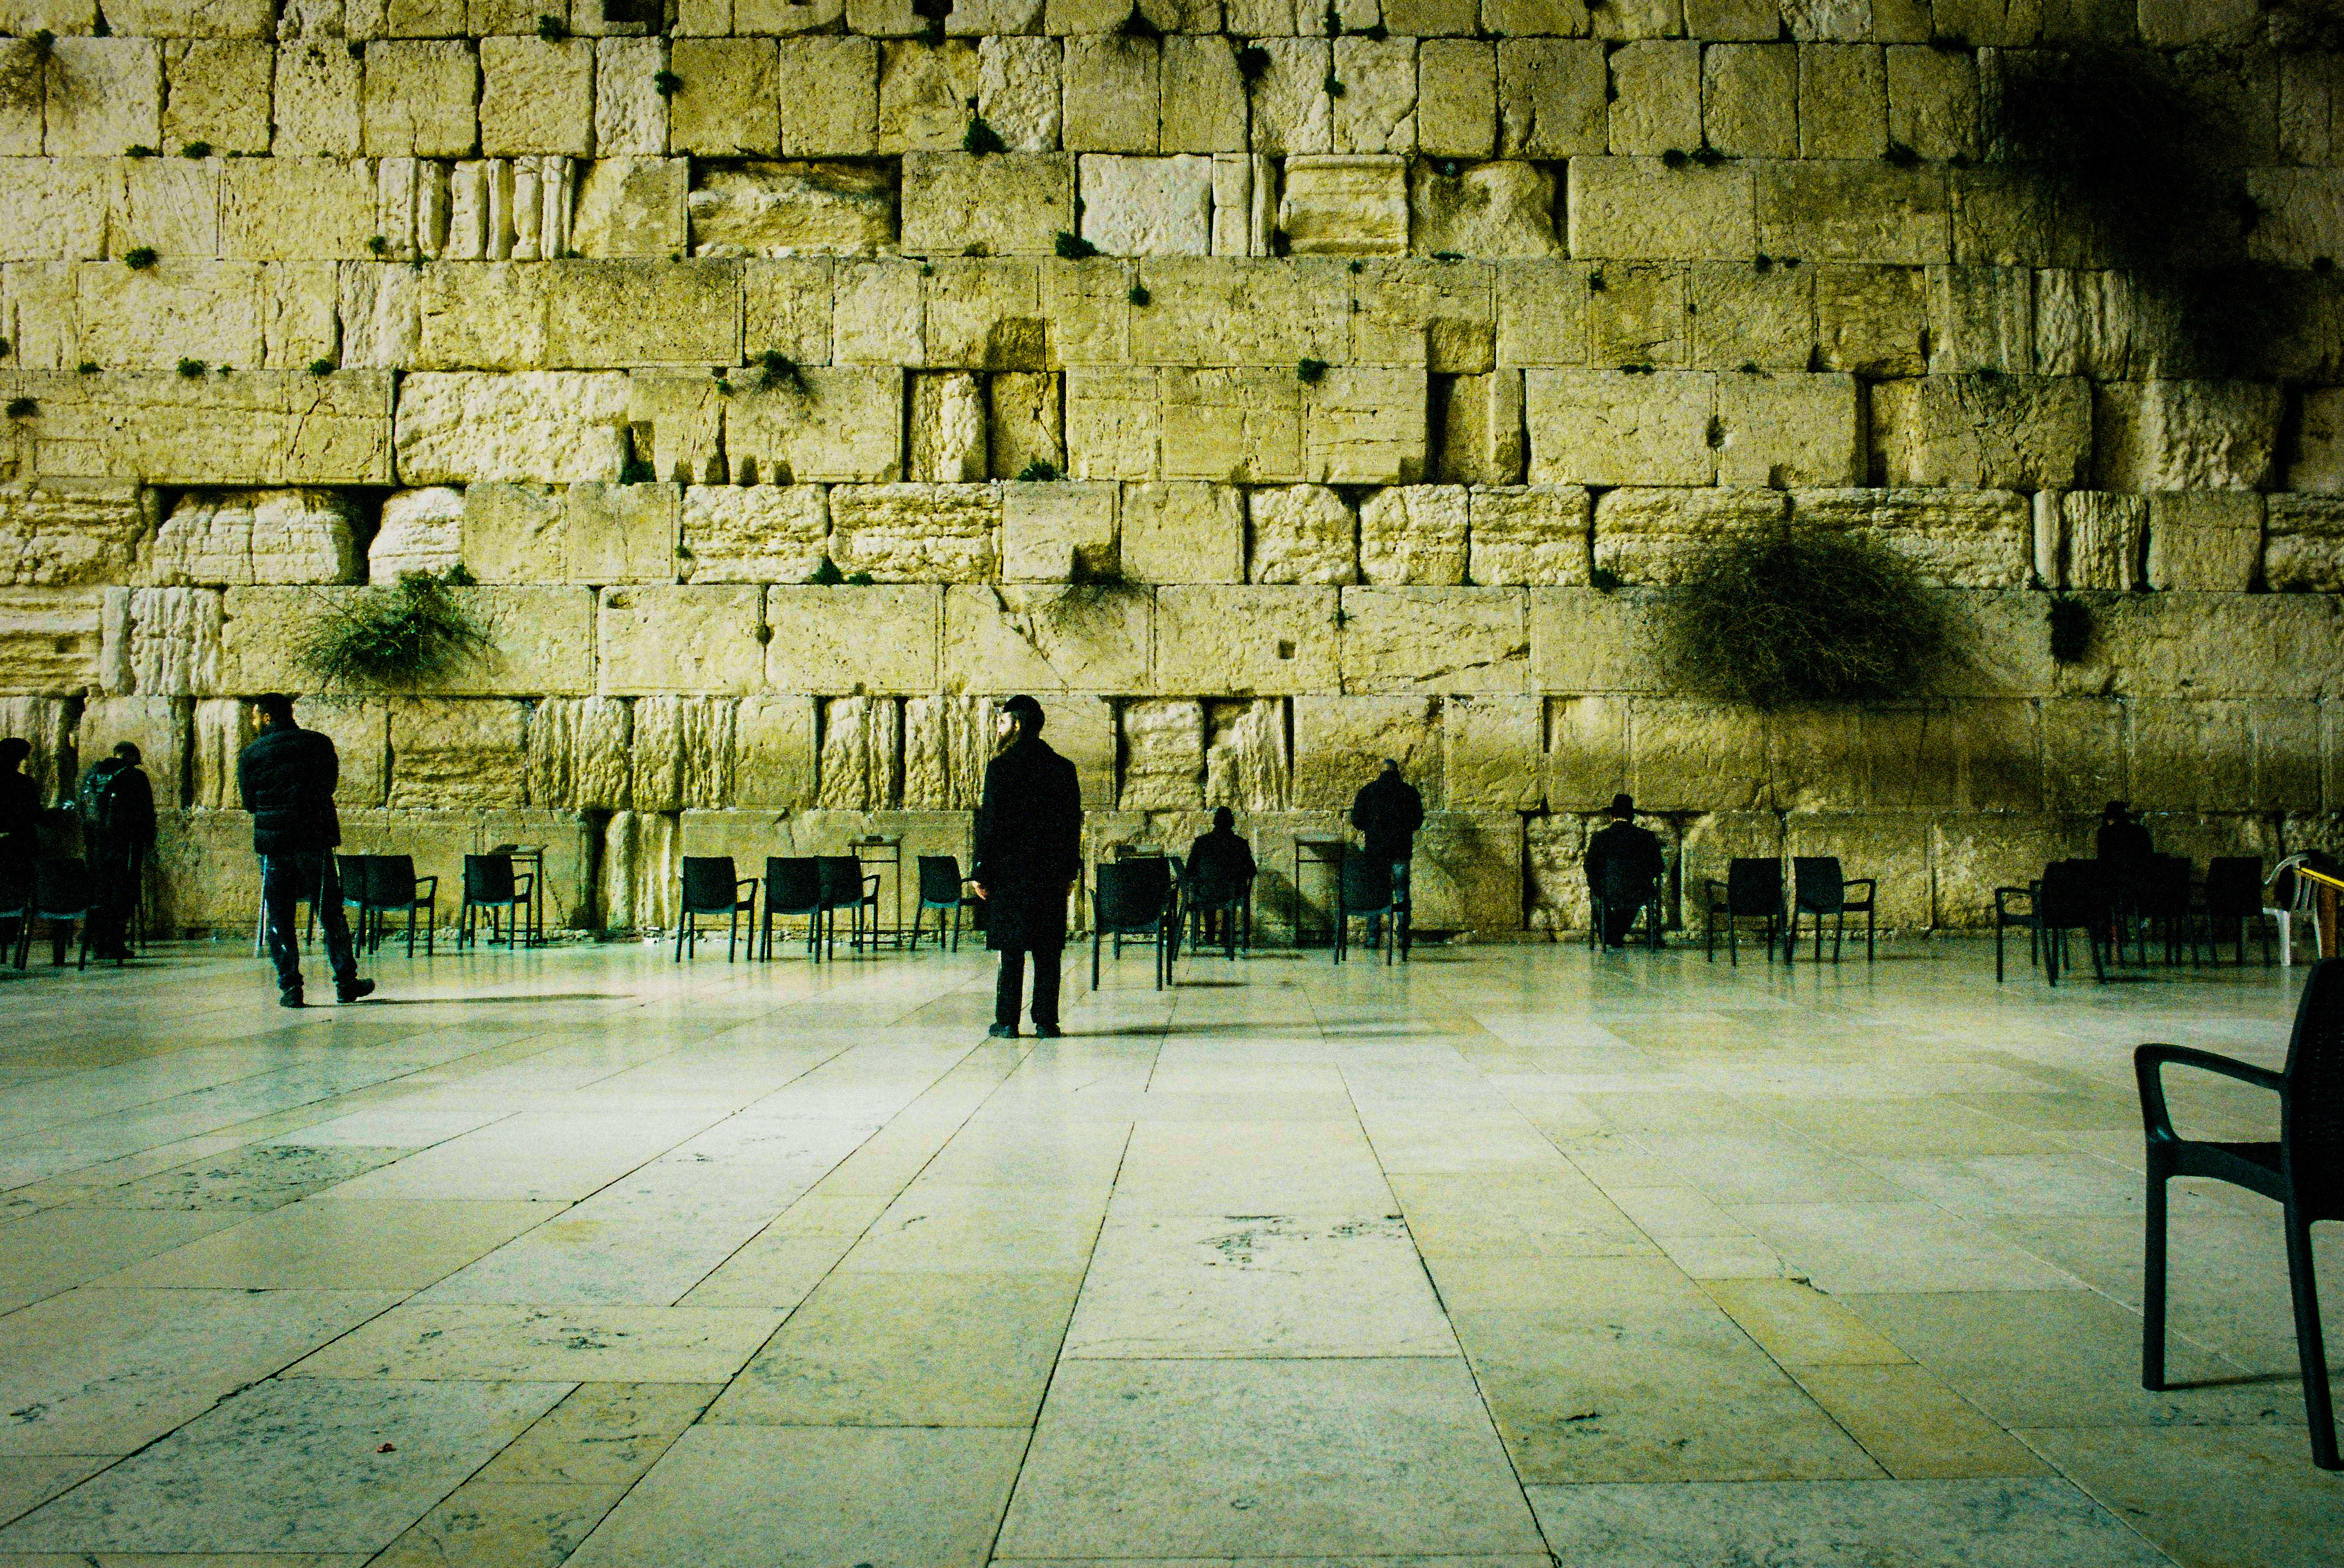
wall, temple, urban area, ancient history